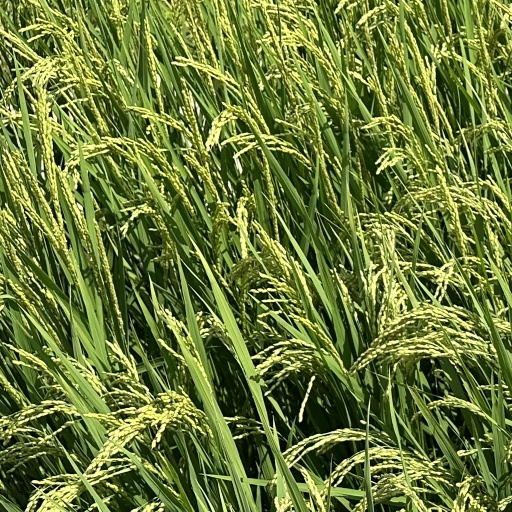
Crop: rice